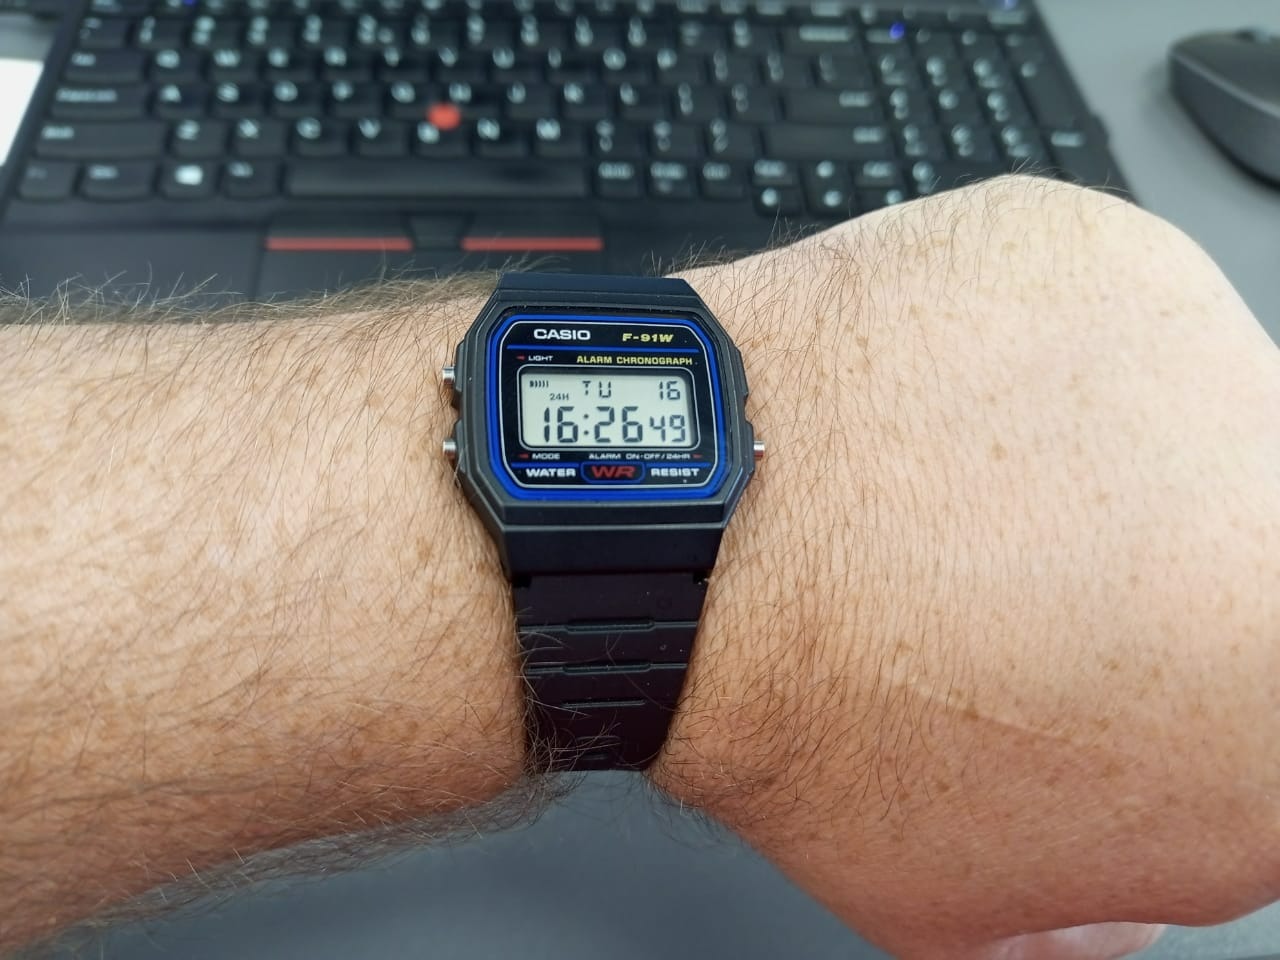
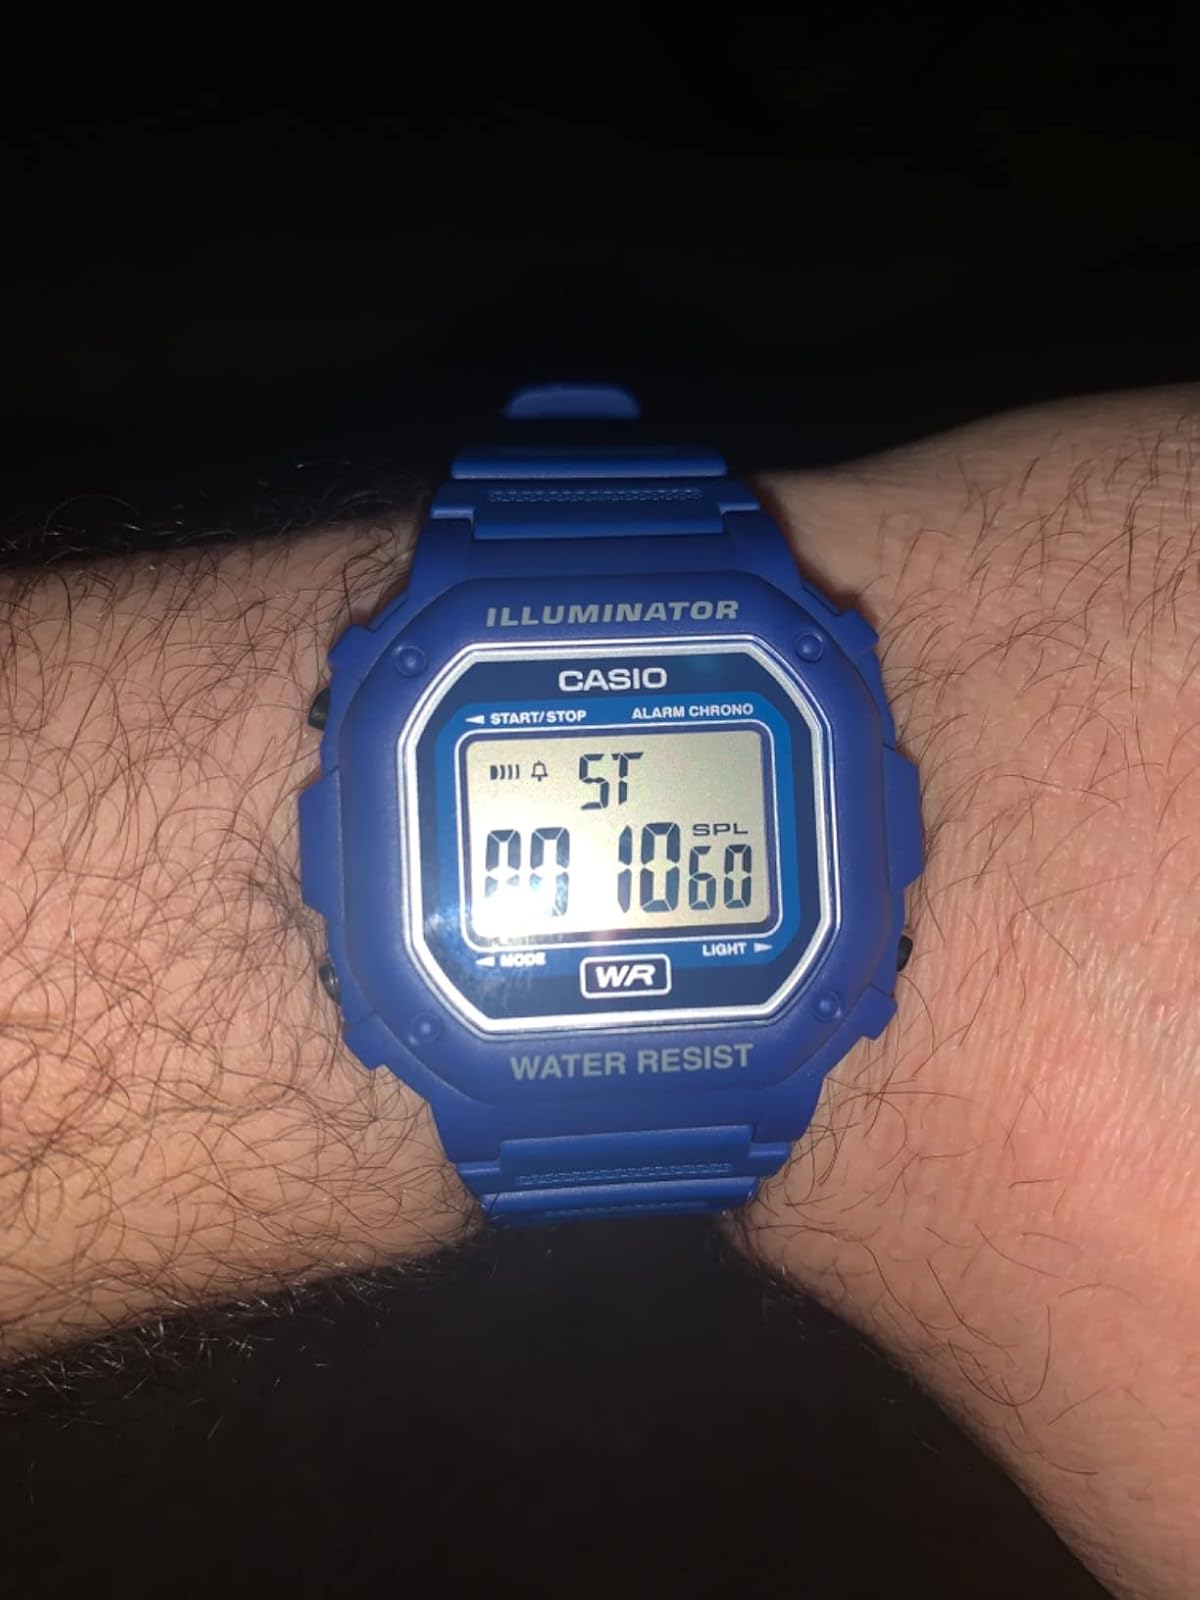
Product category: accessories_watch
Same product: no